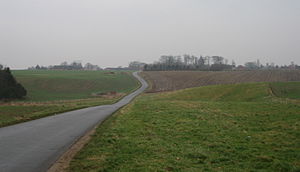
Vellev / Galleri
Vellev er en lille landsby i Østjylland med 221 indbyggere beliggende i Vellev Sogn i den vestligste del af Favrskov Kommune i Region Midtjylland. Den ligger midt mellem Langå og Ulstrup med 3 kilometer til hver af byerne. Landsbyen er bygget op omkring tre omdrejningspunkter, nemlig kirken, skolen og idrætsforeningen. Udover disse har landsbyen også en aktiv borgerforening med et ofte anvendt forsamlingshus.